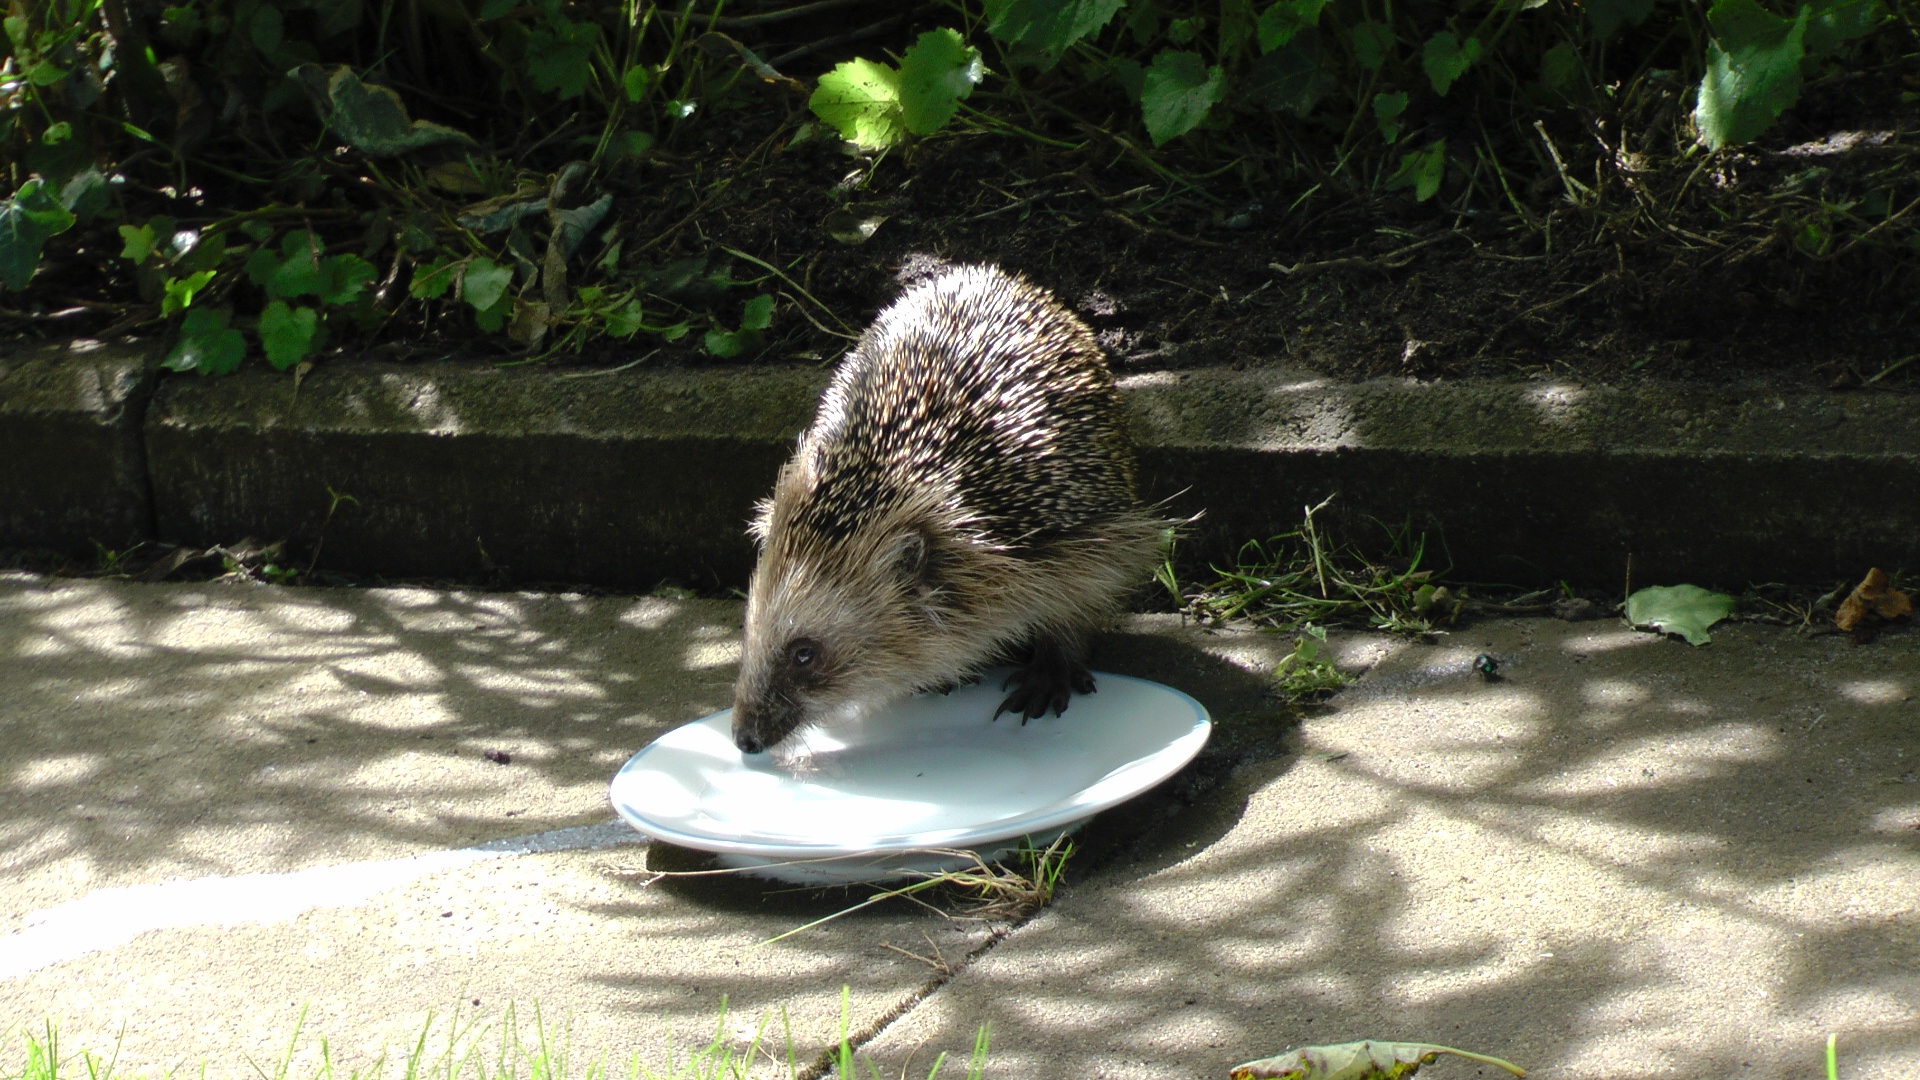
cute, wildlife, zoo, mammal, garden, fauna, hedgehog, vertebrate, nager, spur